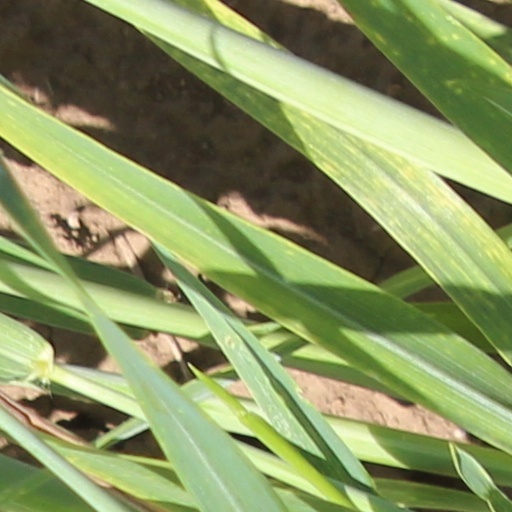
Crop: wheat